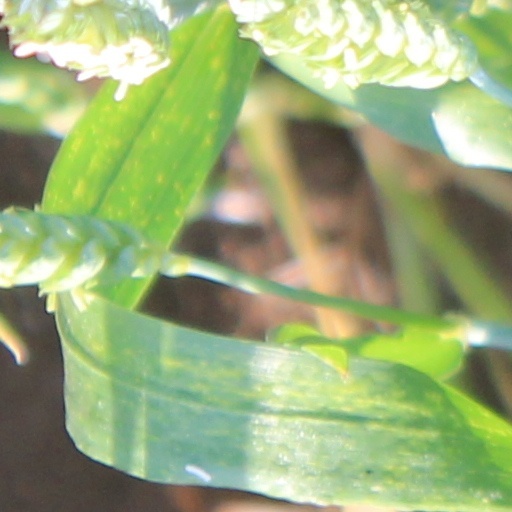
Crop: wheat